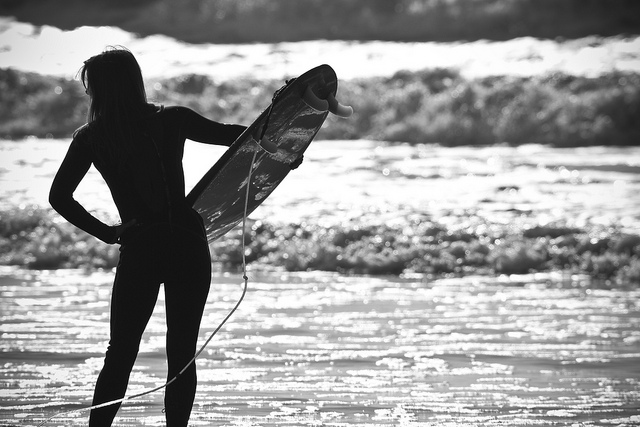
user: Given an image and a question. Answer the question in a short answer. Question: What famous female athlete known for this sport lost an arm to a shark attack? Short Answer:
assistant: bethany hamilton